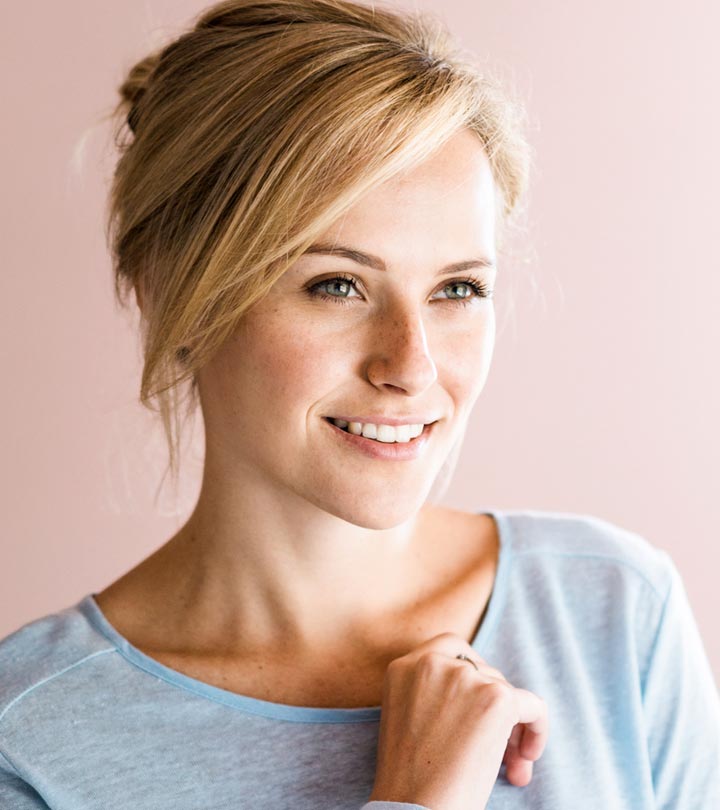
Gender: women